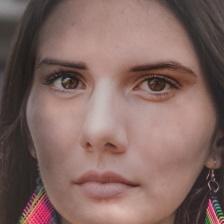
Label: faces